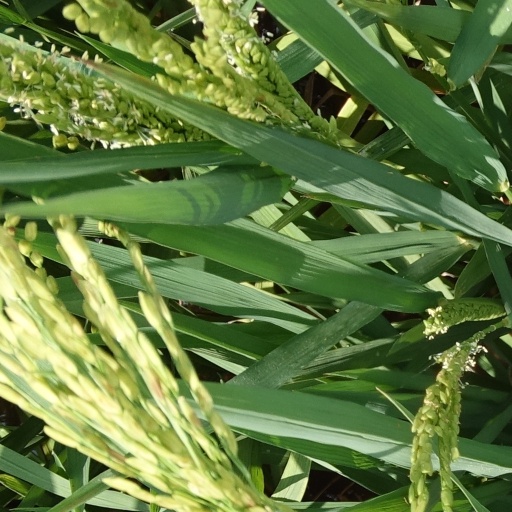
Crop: rice